Tlaquiltenango

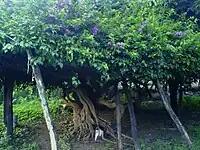

The city serves as the municipal seat for the surrounding municipality, with which it shares a name. The toponym "Tlaquiltenango "comes from a Nahuatl name and means "place of whitewashed walls".